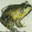
Label: frog